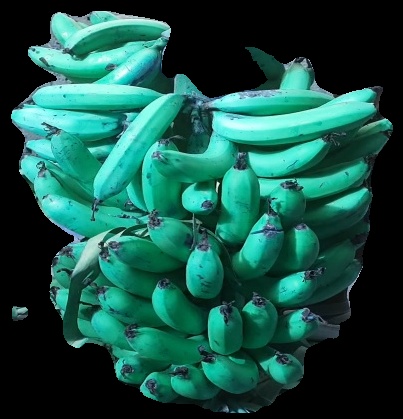
Variety: pachbale
Grade: grade3